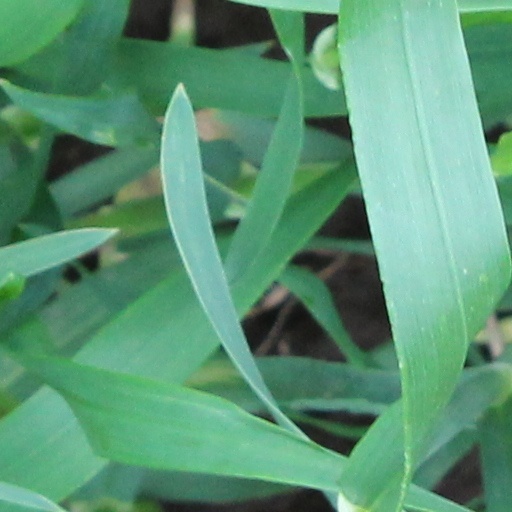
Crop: wheat